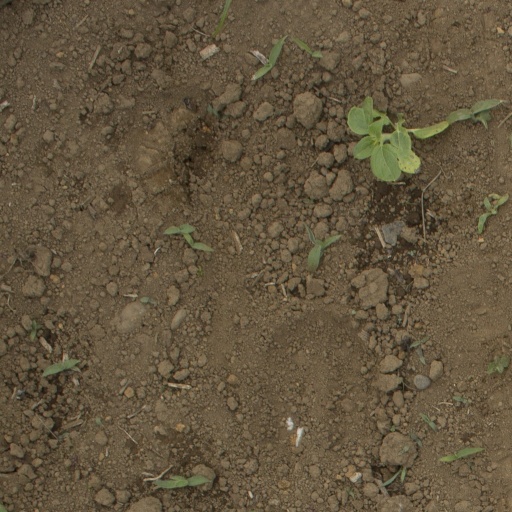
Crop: Jerusalem artichoke